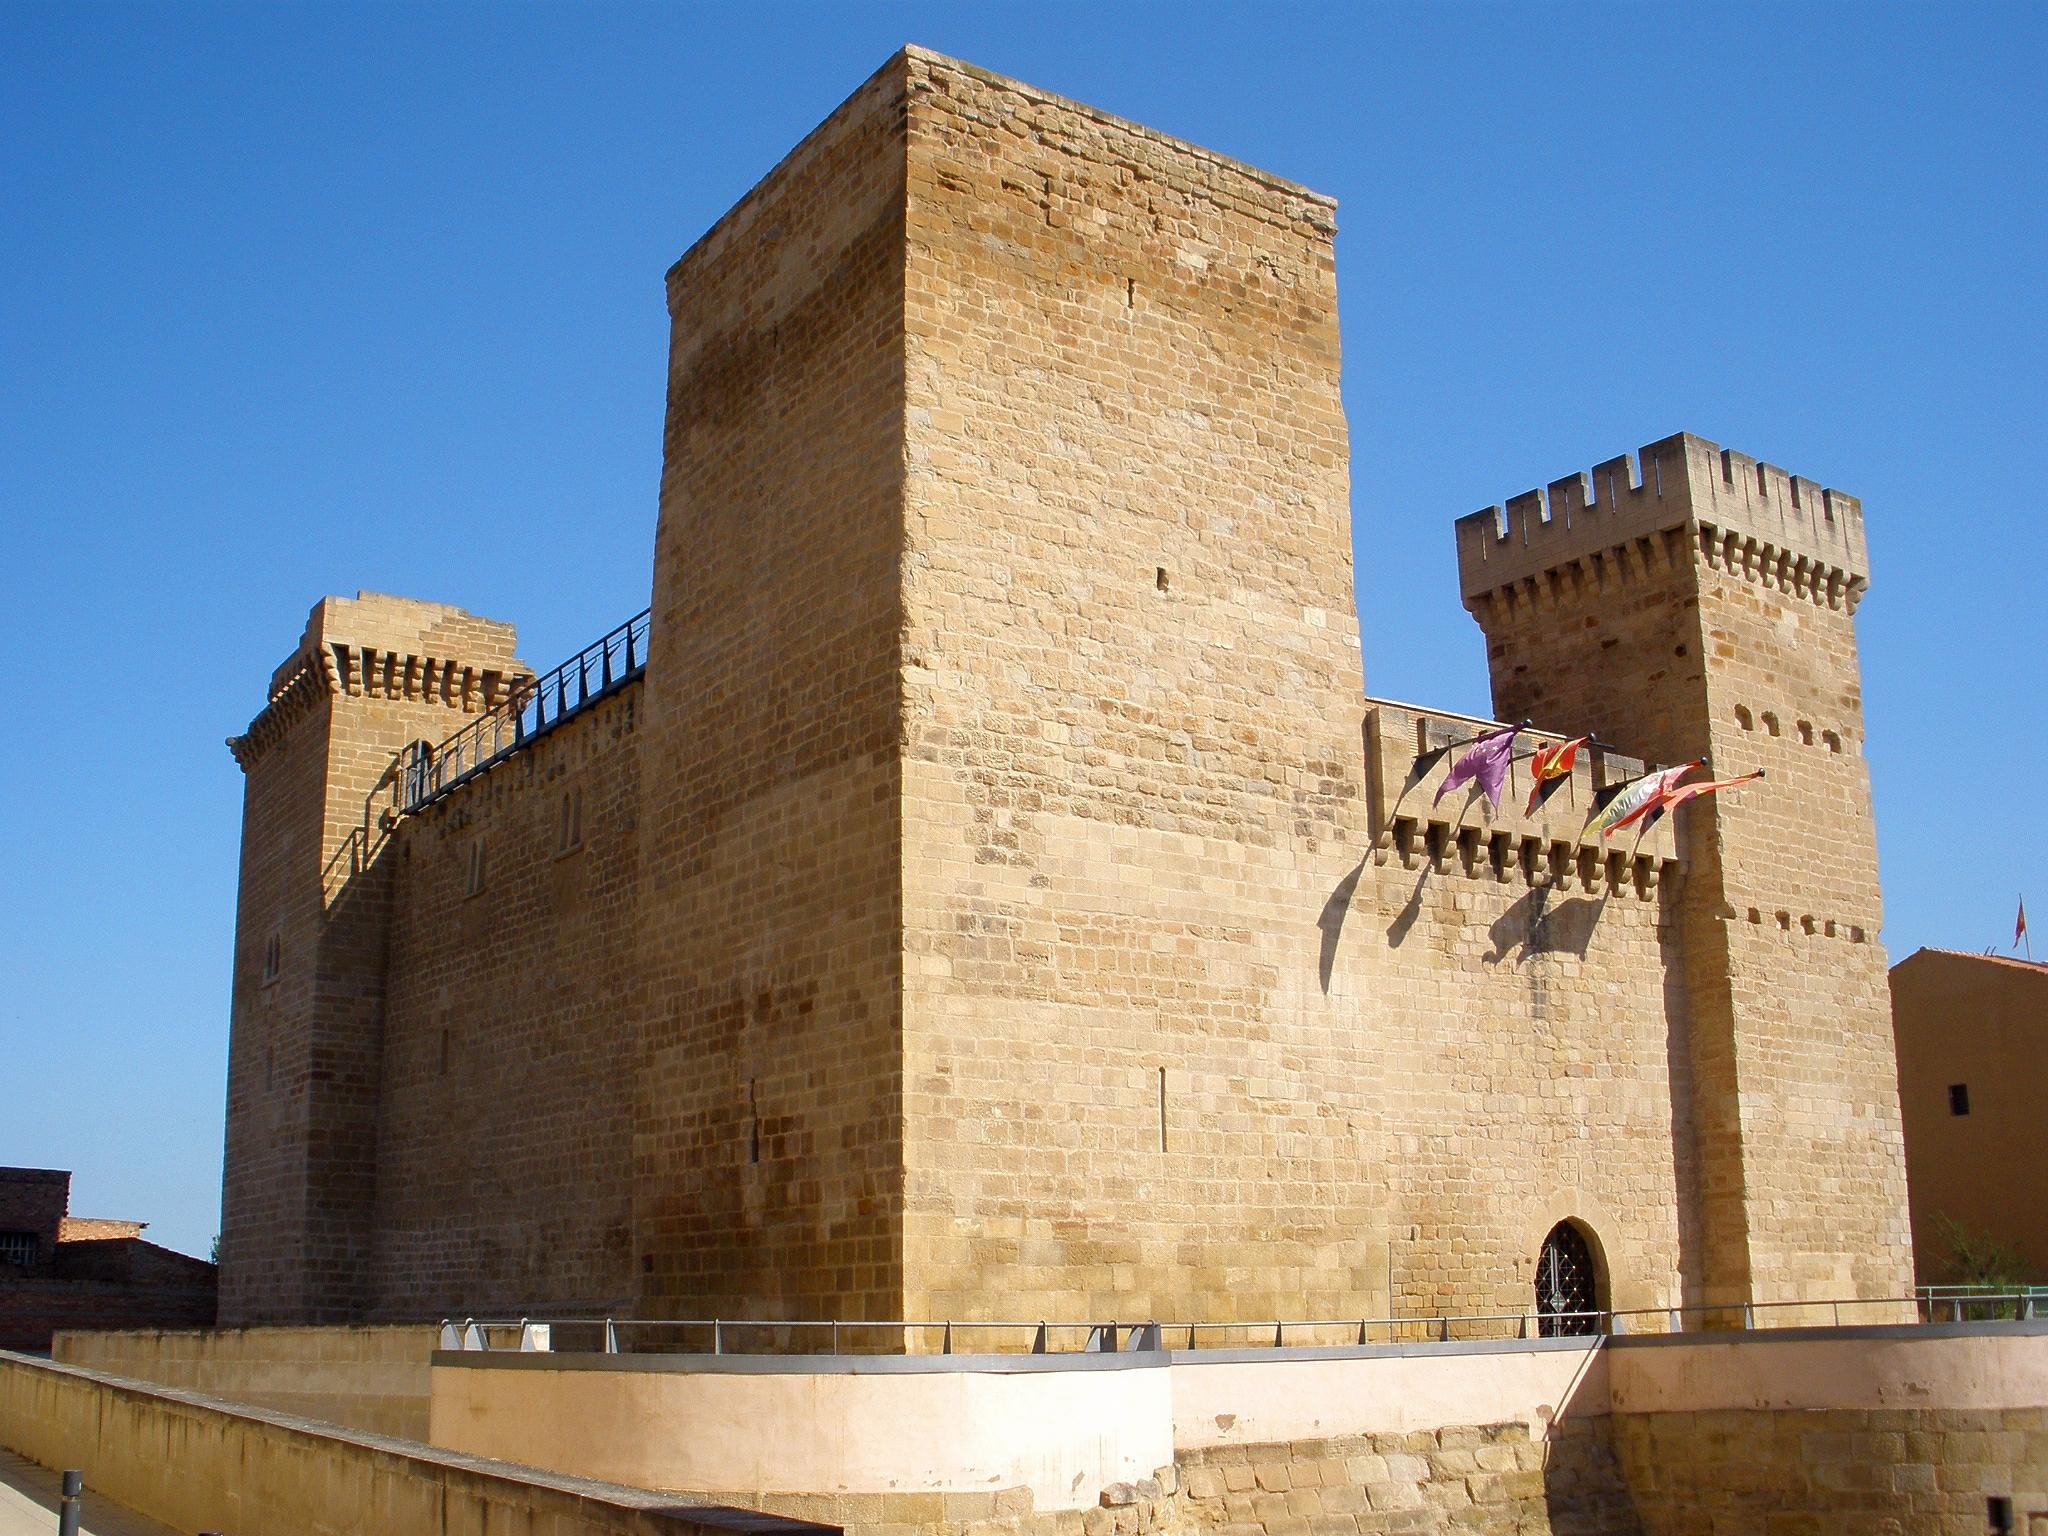
architecture, building, wall, monument, tower, castle, landmark, historic, fortification, tourism, bell tower, fortress, spain, temple, towers, massive, ancient history, agoncillo